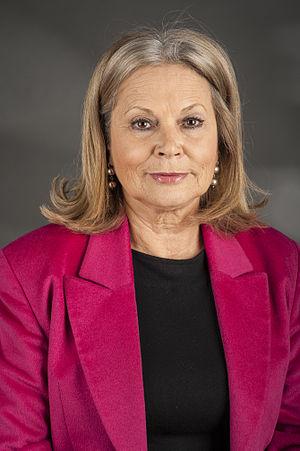
Edite Estrela, née le 28 octobre 1949, est une femme politique portugaise membre du Parti socialiste.